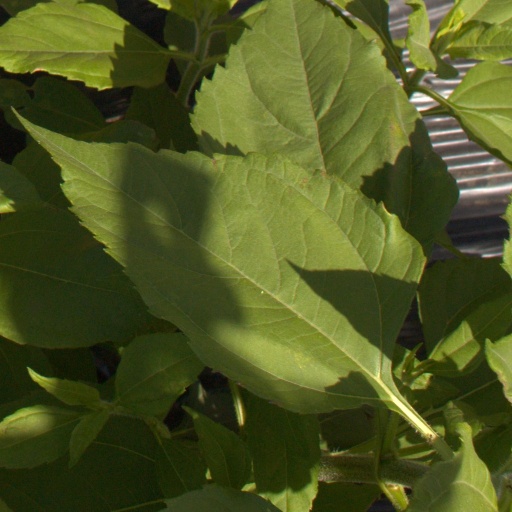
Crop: Jerusalem artichoke